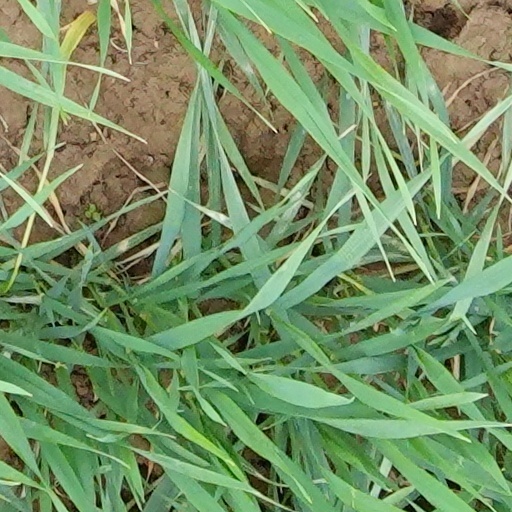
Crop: wheat